Jacques de Noyon

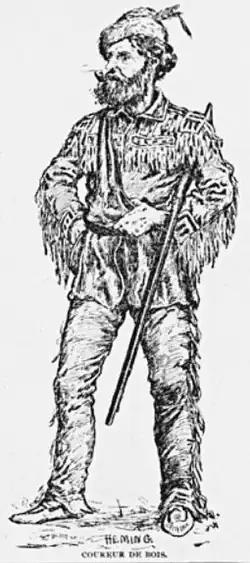
Coureur de bois, a woodcut by Arthur Heming (1870–1940)

Jacques de Noyon (12 February 1668 – 12 May 1745) was a French Canadian explorer, sergeant and coureur des bois. He is the first known European to visit the Boundary Waters region west of Lake Superior.